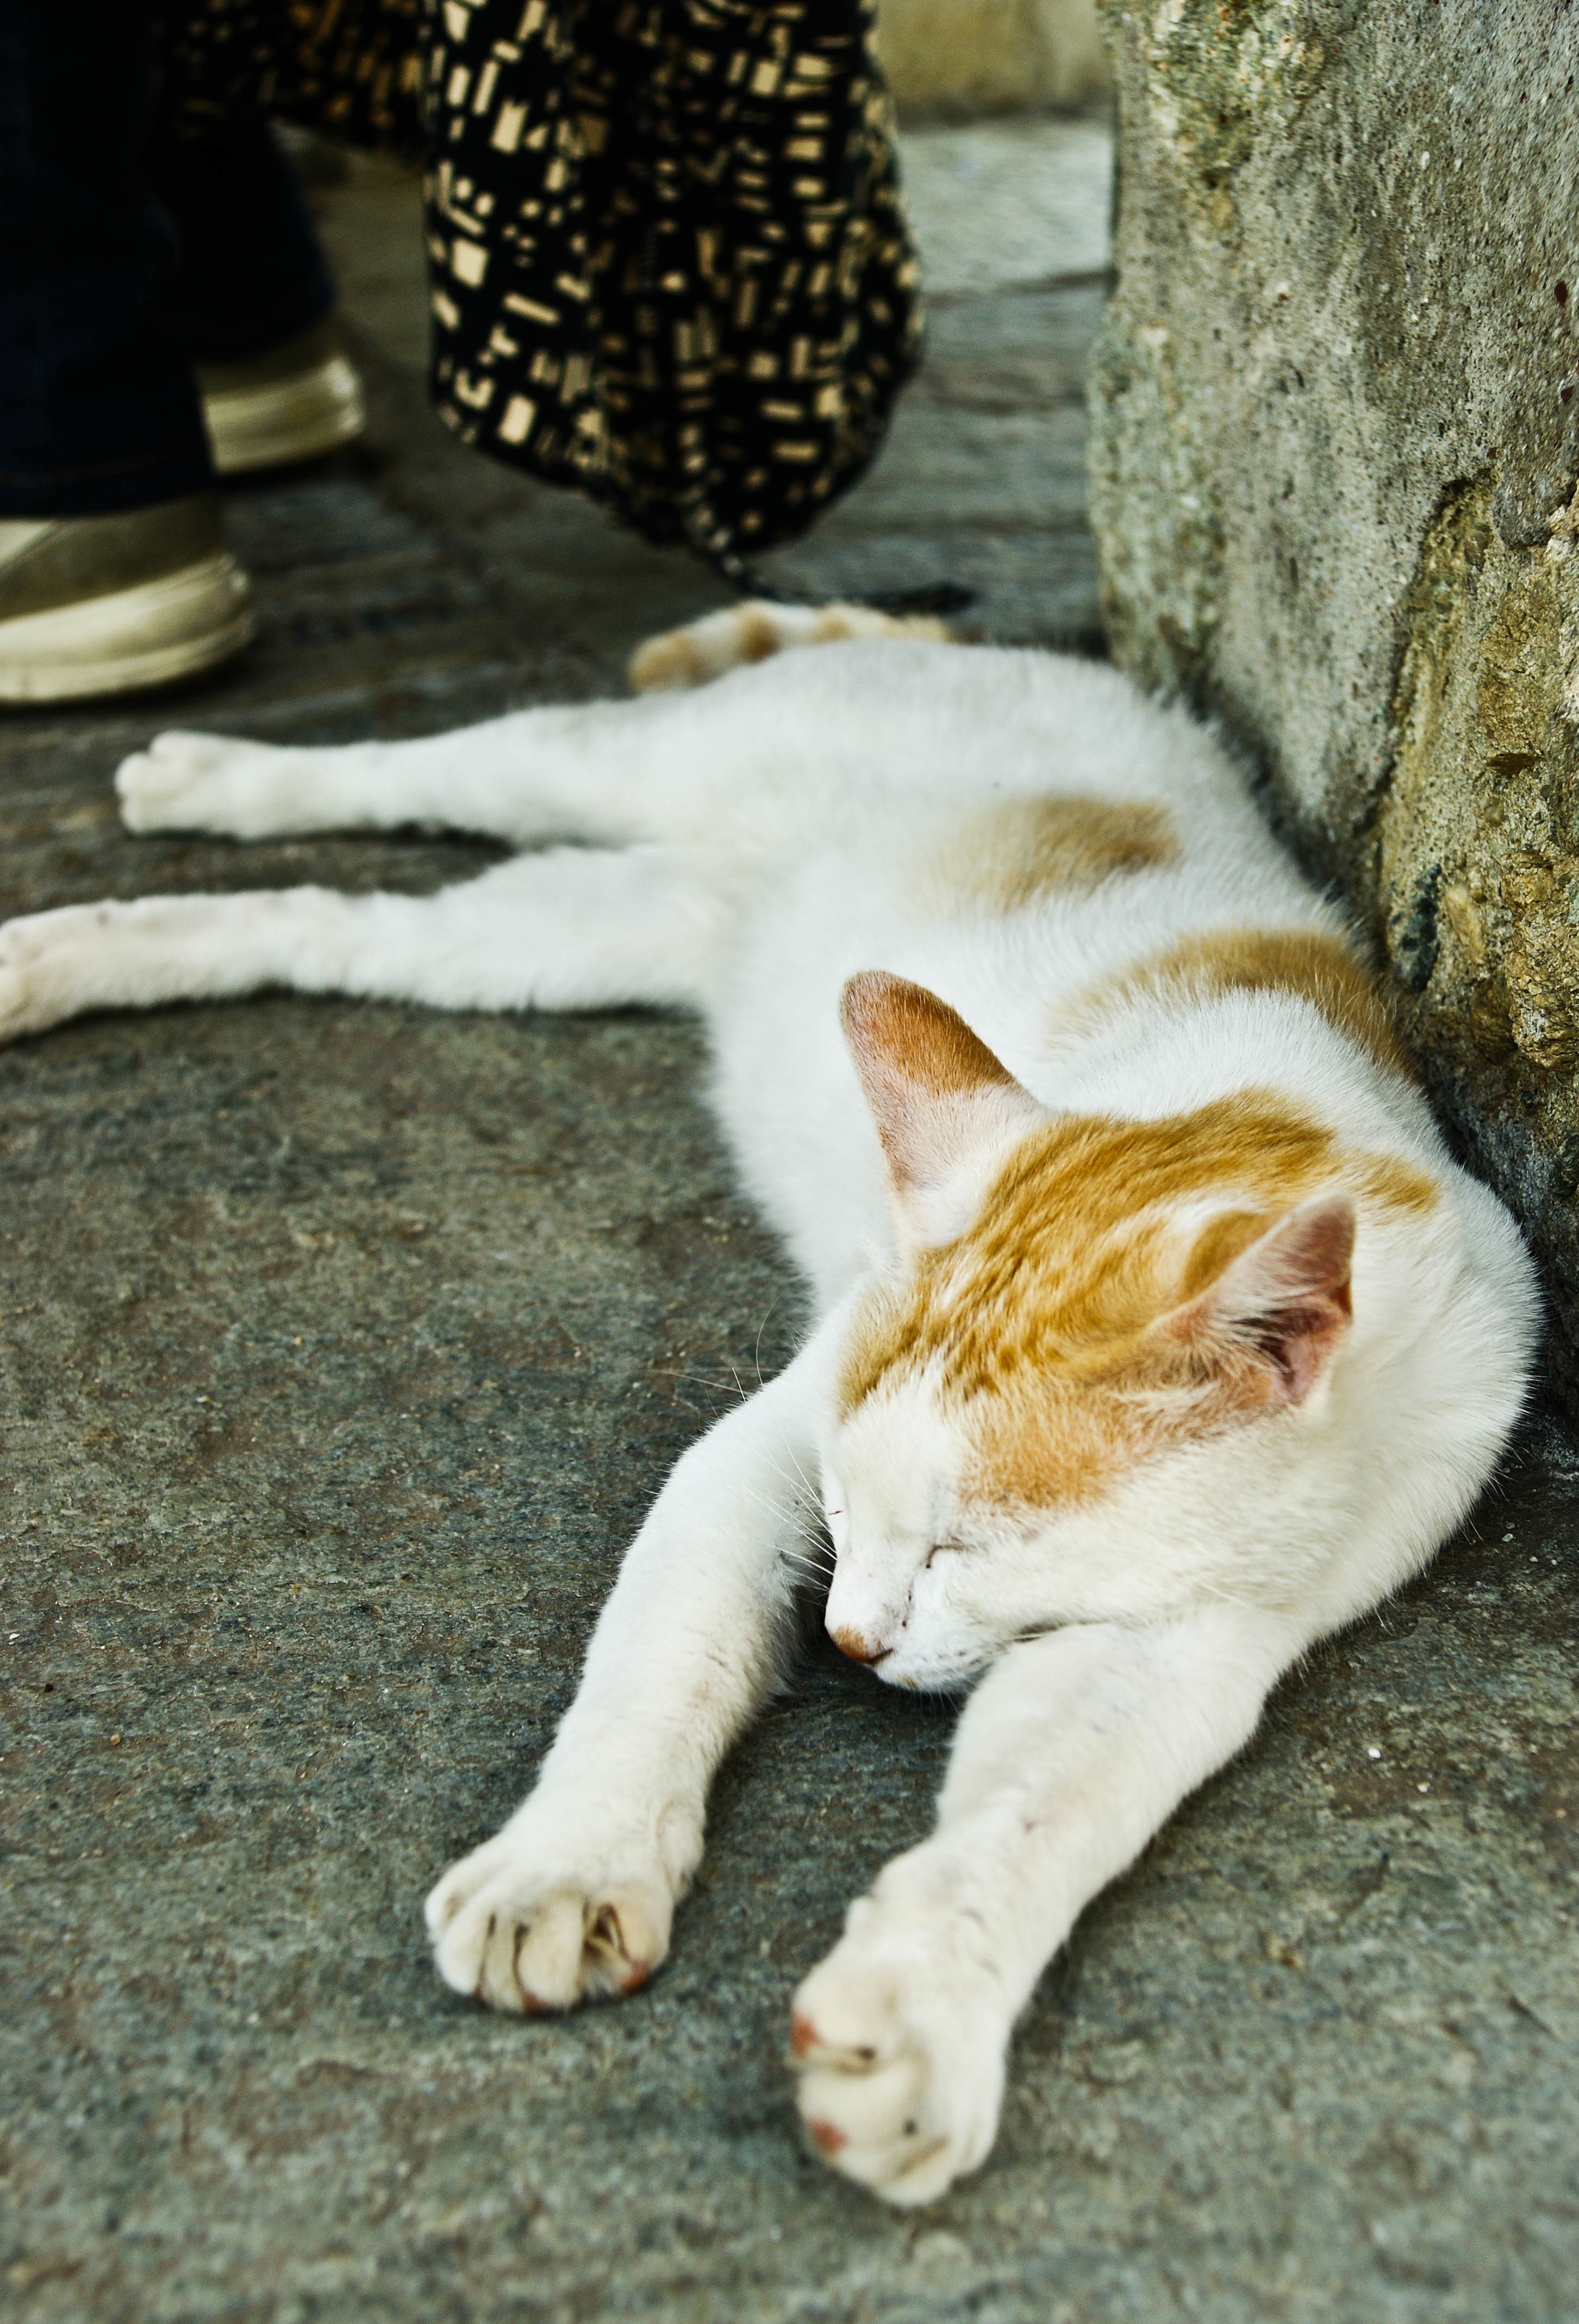
white, kitten, cat, mammal, whiskers, skin, vertebrate, small to medium sized cats, cat like mammal